Prairie Stranger

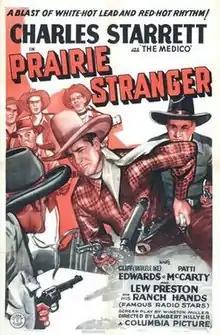
Theatrical release poster

Prairie Stranger is a 1941 American western film directed by Lambert Hillyer and written by Winston Miller. It is based on the 1936 novel "The Medico Rides the Trail" by James L. Rubel. The film stars Charles Starrett, Cliff Edwards, Patti McCarty, Forbes Murray, Frank LaRue and Archie R. Twitchell. The film was released on September 18, 1941, by Columbia Pictures. The film is the third in the "Medico" series, which includes "The Medico of Painted Springs" and "Thunder Over the Prairie", released earlier that year.